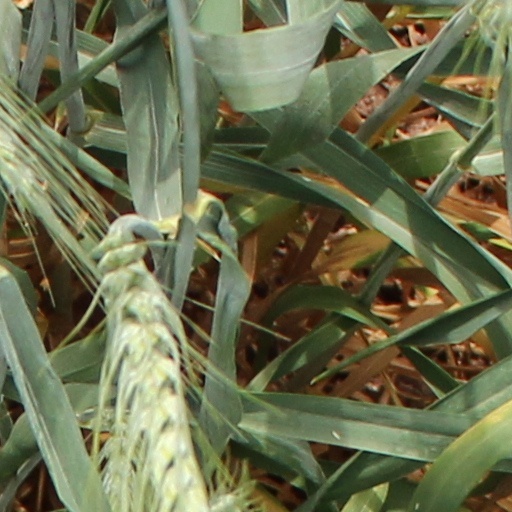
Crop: wheat